Government House, Hong Kong

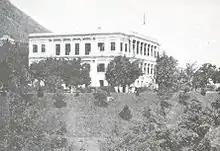
Government House in 1868

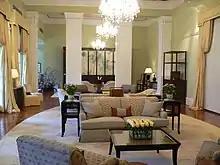
Living Room

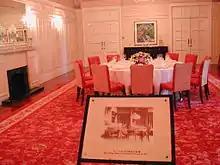
Dining room

Government House was designed by Charles St George Cleverly. Construction started in 1851, eight years after Hong Kong became a British colony, and took four years to complete. The first governor to take up residence there was Sir John Bowring, the fourth governor of the territory, and the last was the final and 28th governor, Chris Patten.